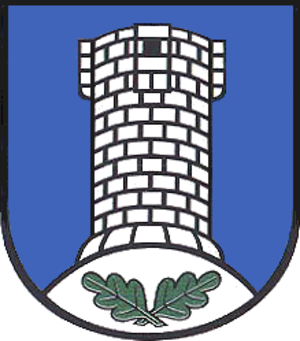
Wehnde est une commune allemande située dans l'arrondissement d'Eichsfeld en Thuringe.